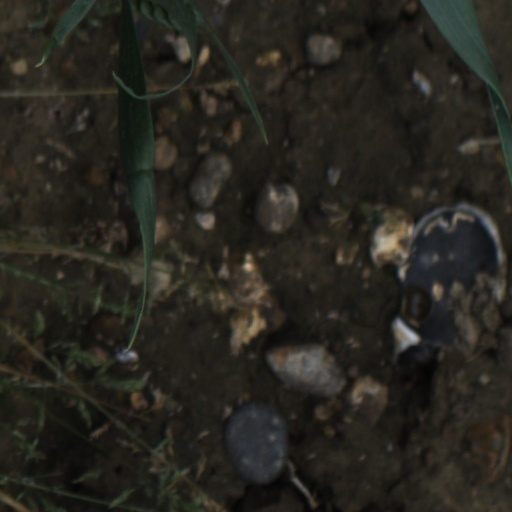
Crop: wheat